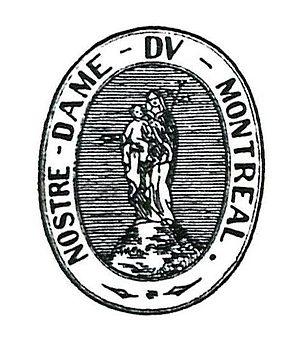
Sceau armorié de la Société de Notre-Dame de Montréal.
La Société Notre-Dame de Montréal, de son vrai nom la Société de Notre-Dame de Montréal pour la conversion des Sauvages de la Nouvelle-France, est un groupe de personnes formé en 1641 dont l'objectif consistait à fonder une ville fortifiée en Nouvelle-France dans le but d'y instruire colons français et Indiens chrétiens. Cette société est à l'origine de la ville actuelle de Montréal, au Québec.